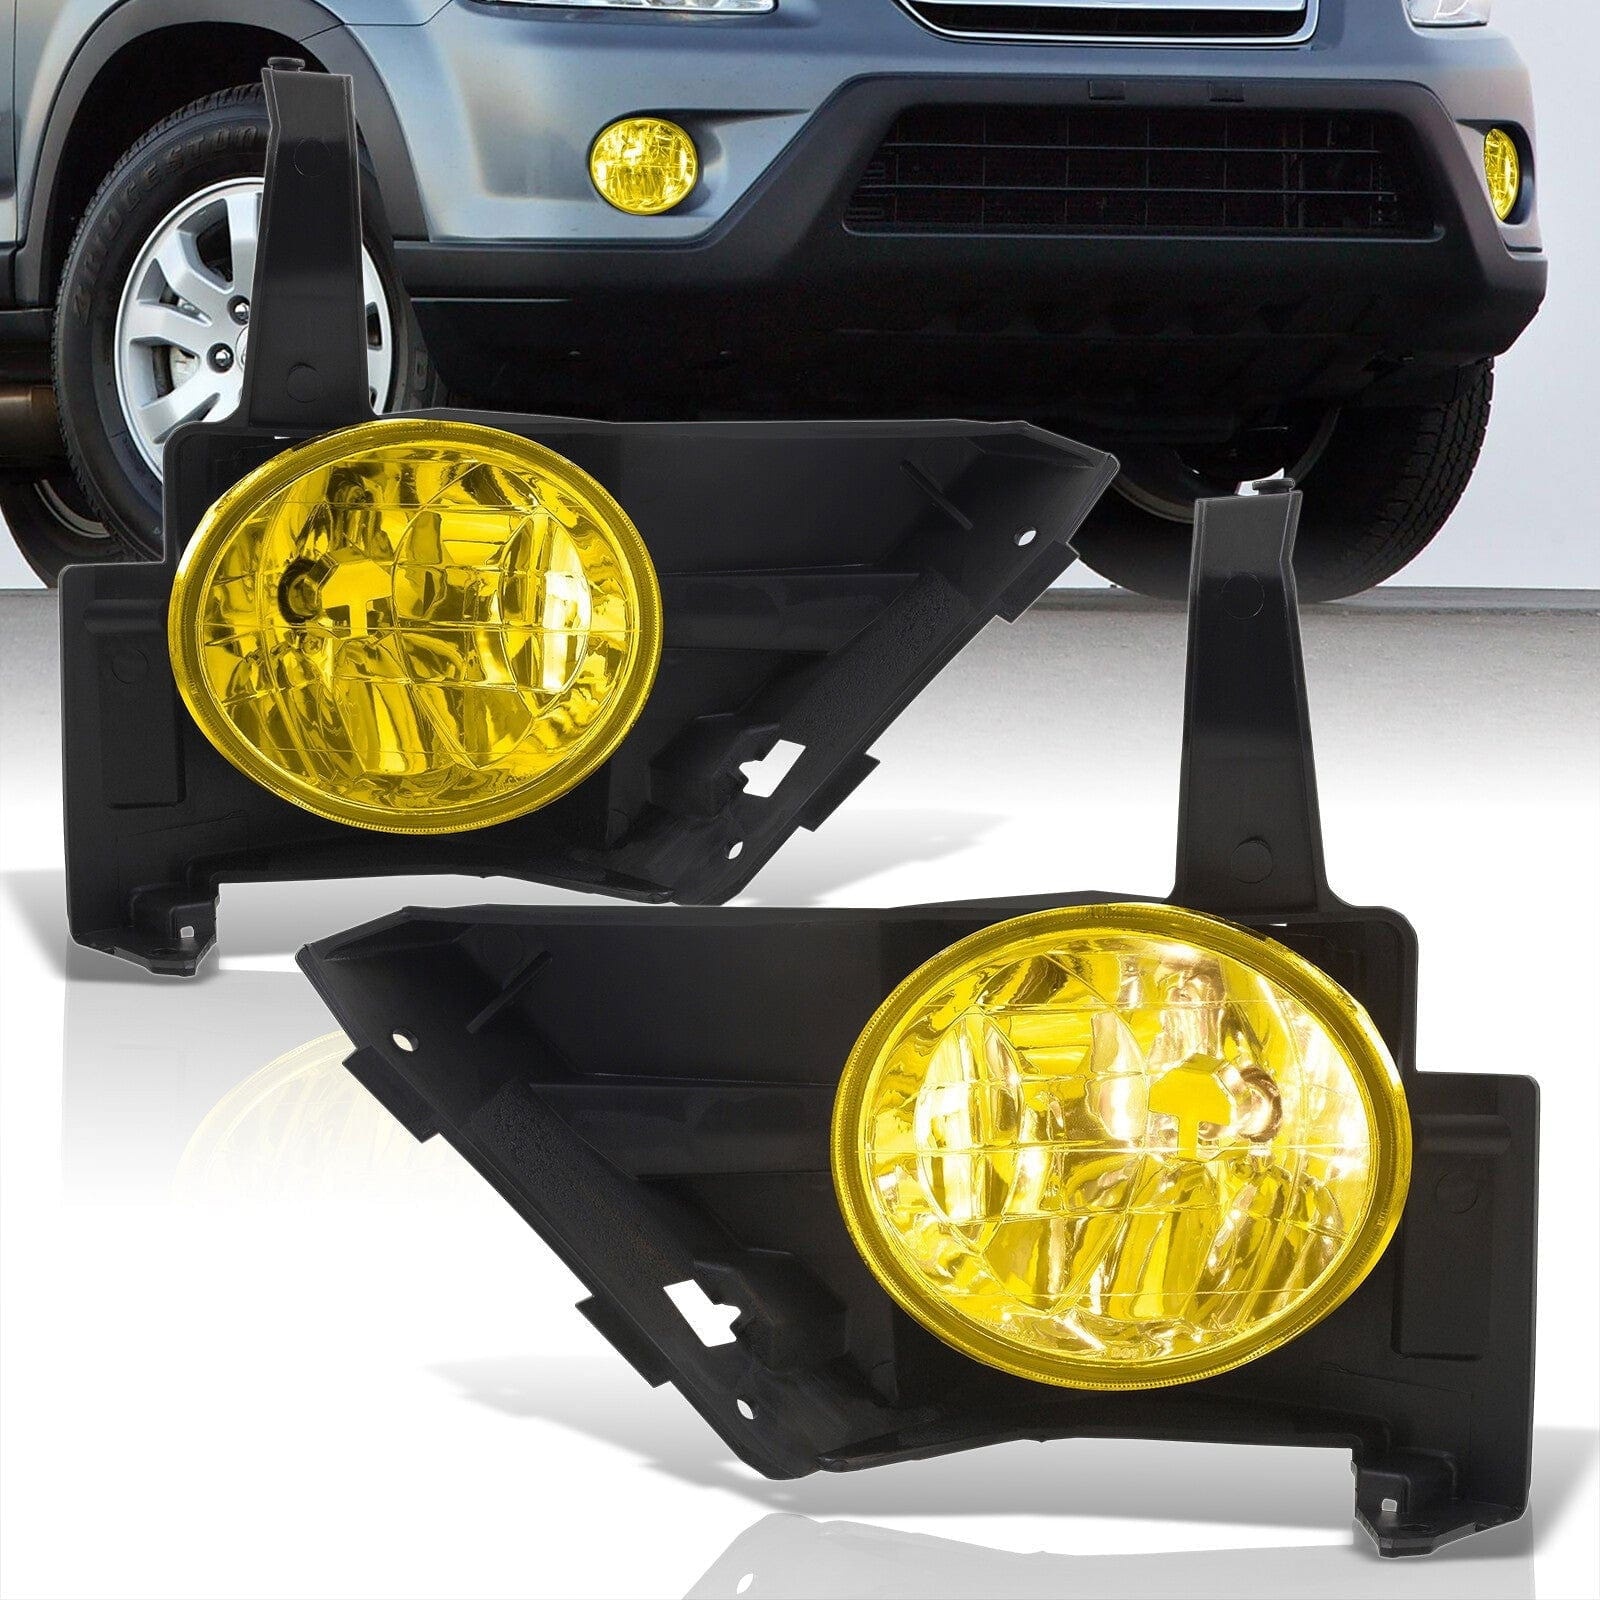
Honda CR-V 2005-2006 Front Fog Lights Yellow Len (Includes Switch & Wiring Harness)
100% Brand New Items, Never Used Or Installed Comes with COMPLETE SET = 1x Pair of Fog Lights (Left & Right), Bulbs, Relay, Wiring Harness, & Switch Replaces Both Front Bumper Fog Lights OEM # HO2591104, 08V31S9A115, 08V31-S9A-115 Made By OEM Approved Manufacturers With Materials That Meets Or Exceeds Strict OEM Requirements Will Reuse Factory Bumper Mounting Tabs for 100% OEM Look Will Dramatically Enhance Visibility During Fog, Rain, Snow, Night Time, or Other Severe Weather Conditions No Installation Guides Are Included, We Highly Recommend Seeking Professional Installation FITMENT: 2005-2006 Honda CR-V (RD4–RD9)
Brand: AJP DIST24
Category: Vehicles & Parts > Vehicle Parts & Accessories > Motor Vehicle Parts > Motor Vehicle Lighting